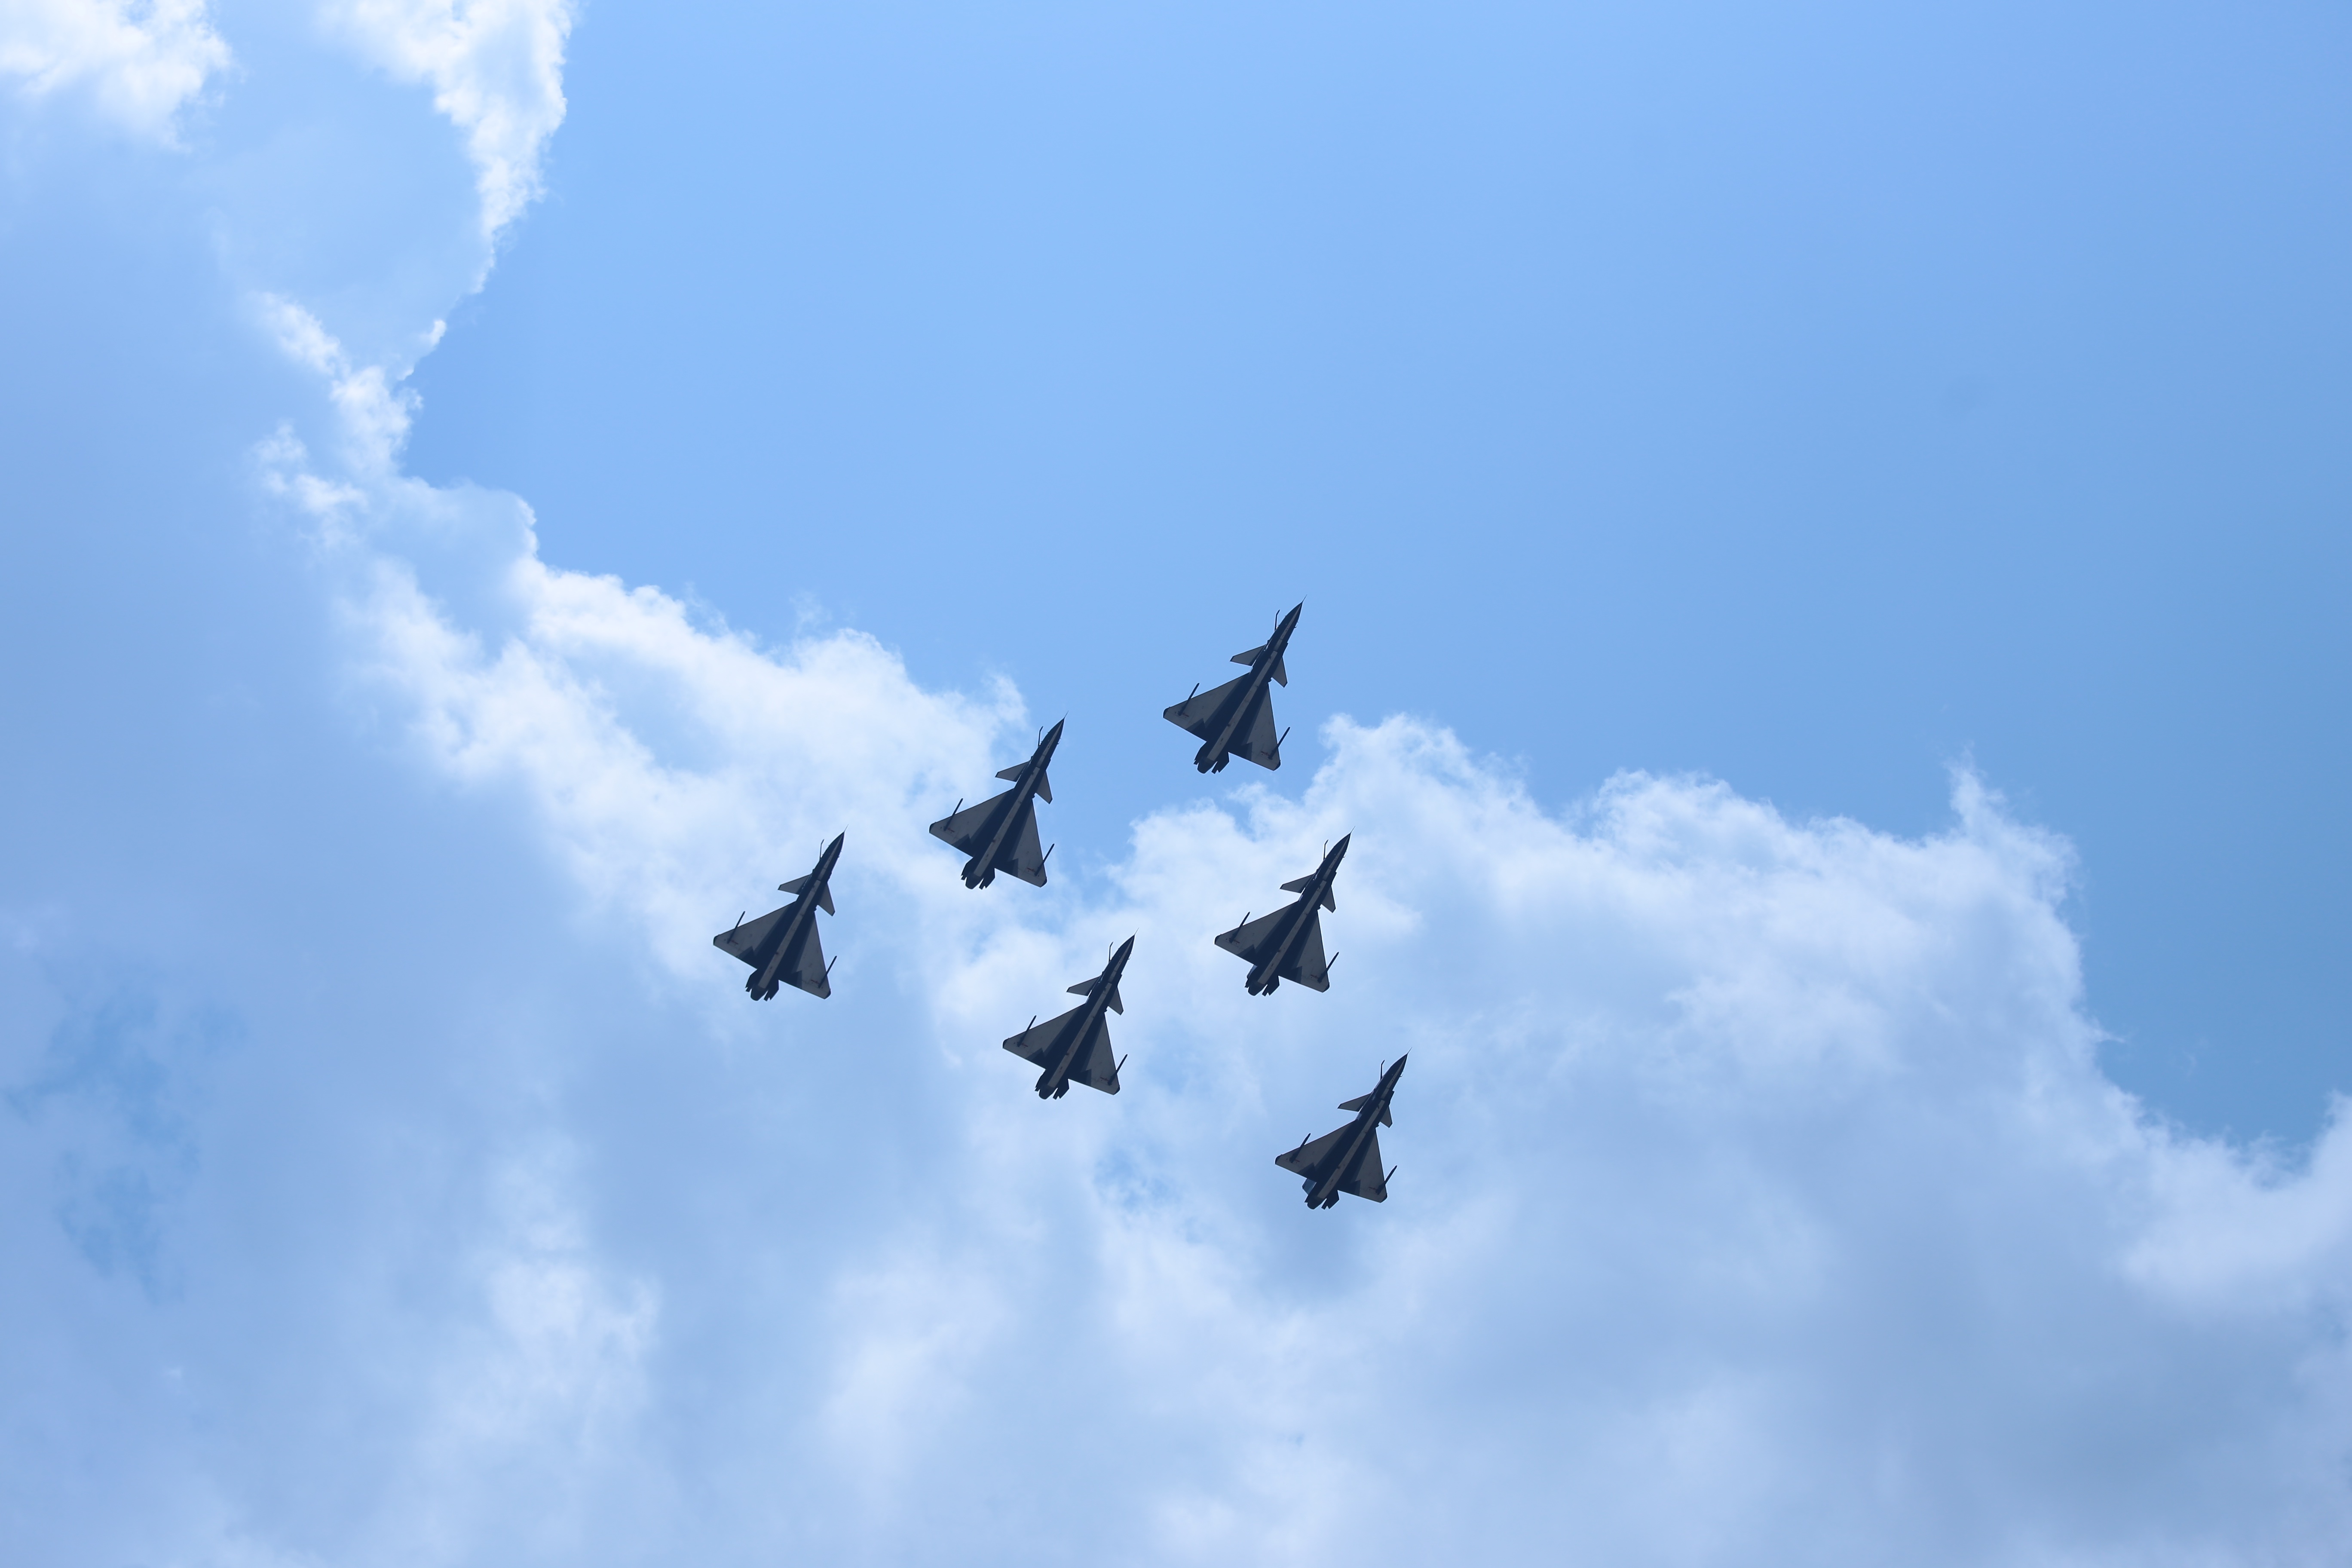
wing, cloud, sky, airplane, aircraft, vehicle, aviation, flight, blue, air show, air force, aerobatics, fighter aircraft, military aircraft, atmosphere of earth